Gaston Caperton

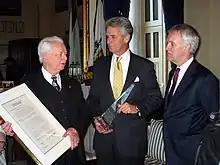
Caperton and Bob Kerrey present Robert Byrd with an award in 2004

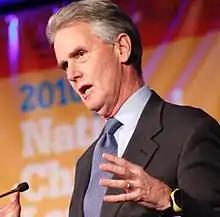
Caperton in 2010

After completing his second term, the former governor taught at Harvard University in the spring of 1997 as a fellow at the Harvard Institute of Politics. He founded the Institute on Education and Government at Columbia University.